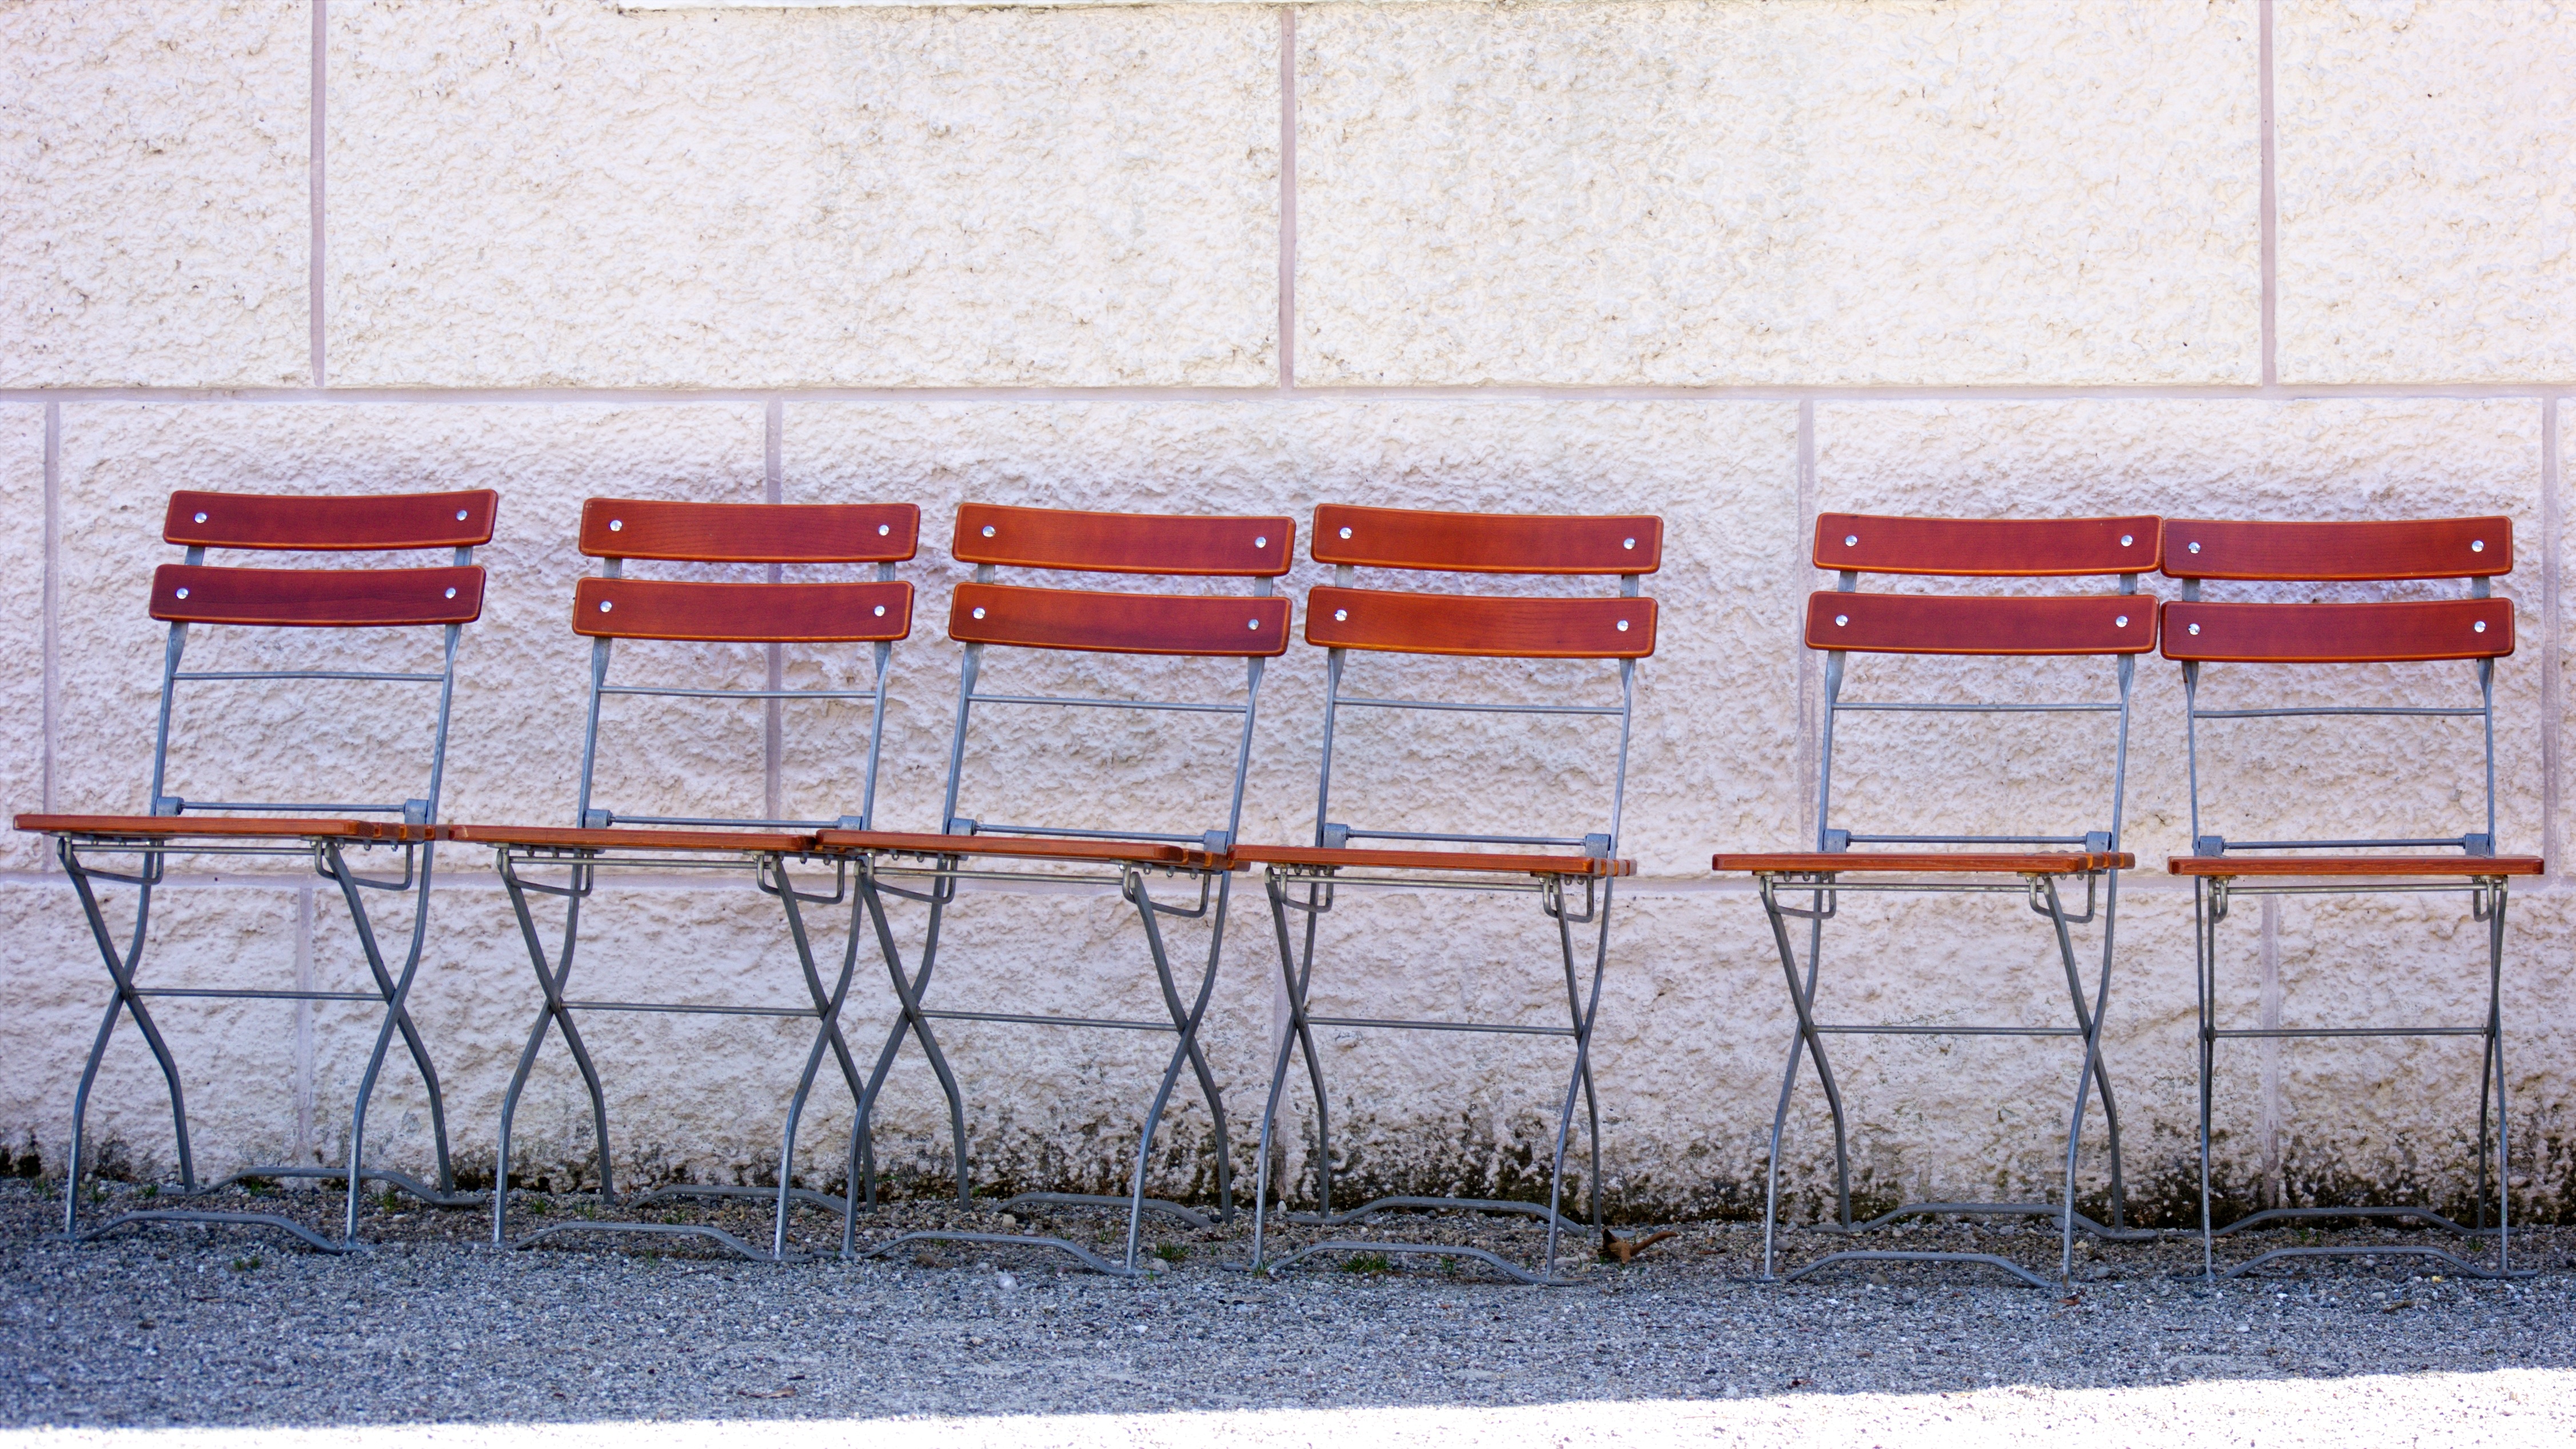
fence, group, wood, wall, meeting, red, color, furniture, together, art, stand, teamwork, wait, shape, flooring, garden chair, zirkel, chair series